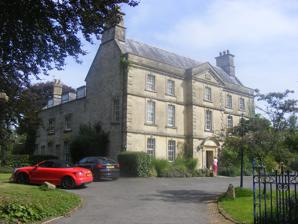
Building: The Court, Stanton Drew
Country: United Kingdom
Year built: 1753
The Court Location Stanton Drew , Somerset , England Coordinates 51°22′03″N 2°34′44″W / 51.36741°N 2.57894°W / 51.36741; -2.57894 Built 1753 Listed Building – Grade II* Official name The Court Designated 21 September 1960 Reference no. 1136188 Listed Building – Grade II Official name Wall, piers and gates about 16 metres west of The Court Designated 4 December 1986 Reference no. 1129644 Location of The Court in Somerset The Court in Stanton Drew , Somerset , England dates from 1753 and is a Grade II* listed building . It is now used as a nursing home. The walls and piers around this property are themselves Grade II listed. It is now used as a nursing home . History The house was built in 1753 and incorporated some features from a previous building. It underwent significant remodelling in the 19th century. Architecture The limestone front of the three-storey building has five bays . The central doorway has doric pilasters supporting a segmental pediment . The 2 acres (0.81 ha) of grounds include mature trees and herbaceaous borders. There is also a vegetable garden and fruit trees. It is opened for the National Gardens Scheme . Nursing Home The building has been converted into a nursing home . It was inspected by the Care Quality Commission in November 2015 and rated as requiring improvement. In 2018 the CQC rated the home as good. References